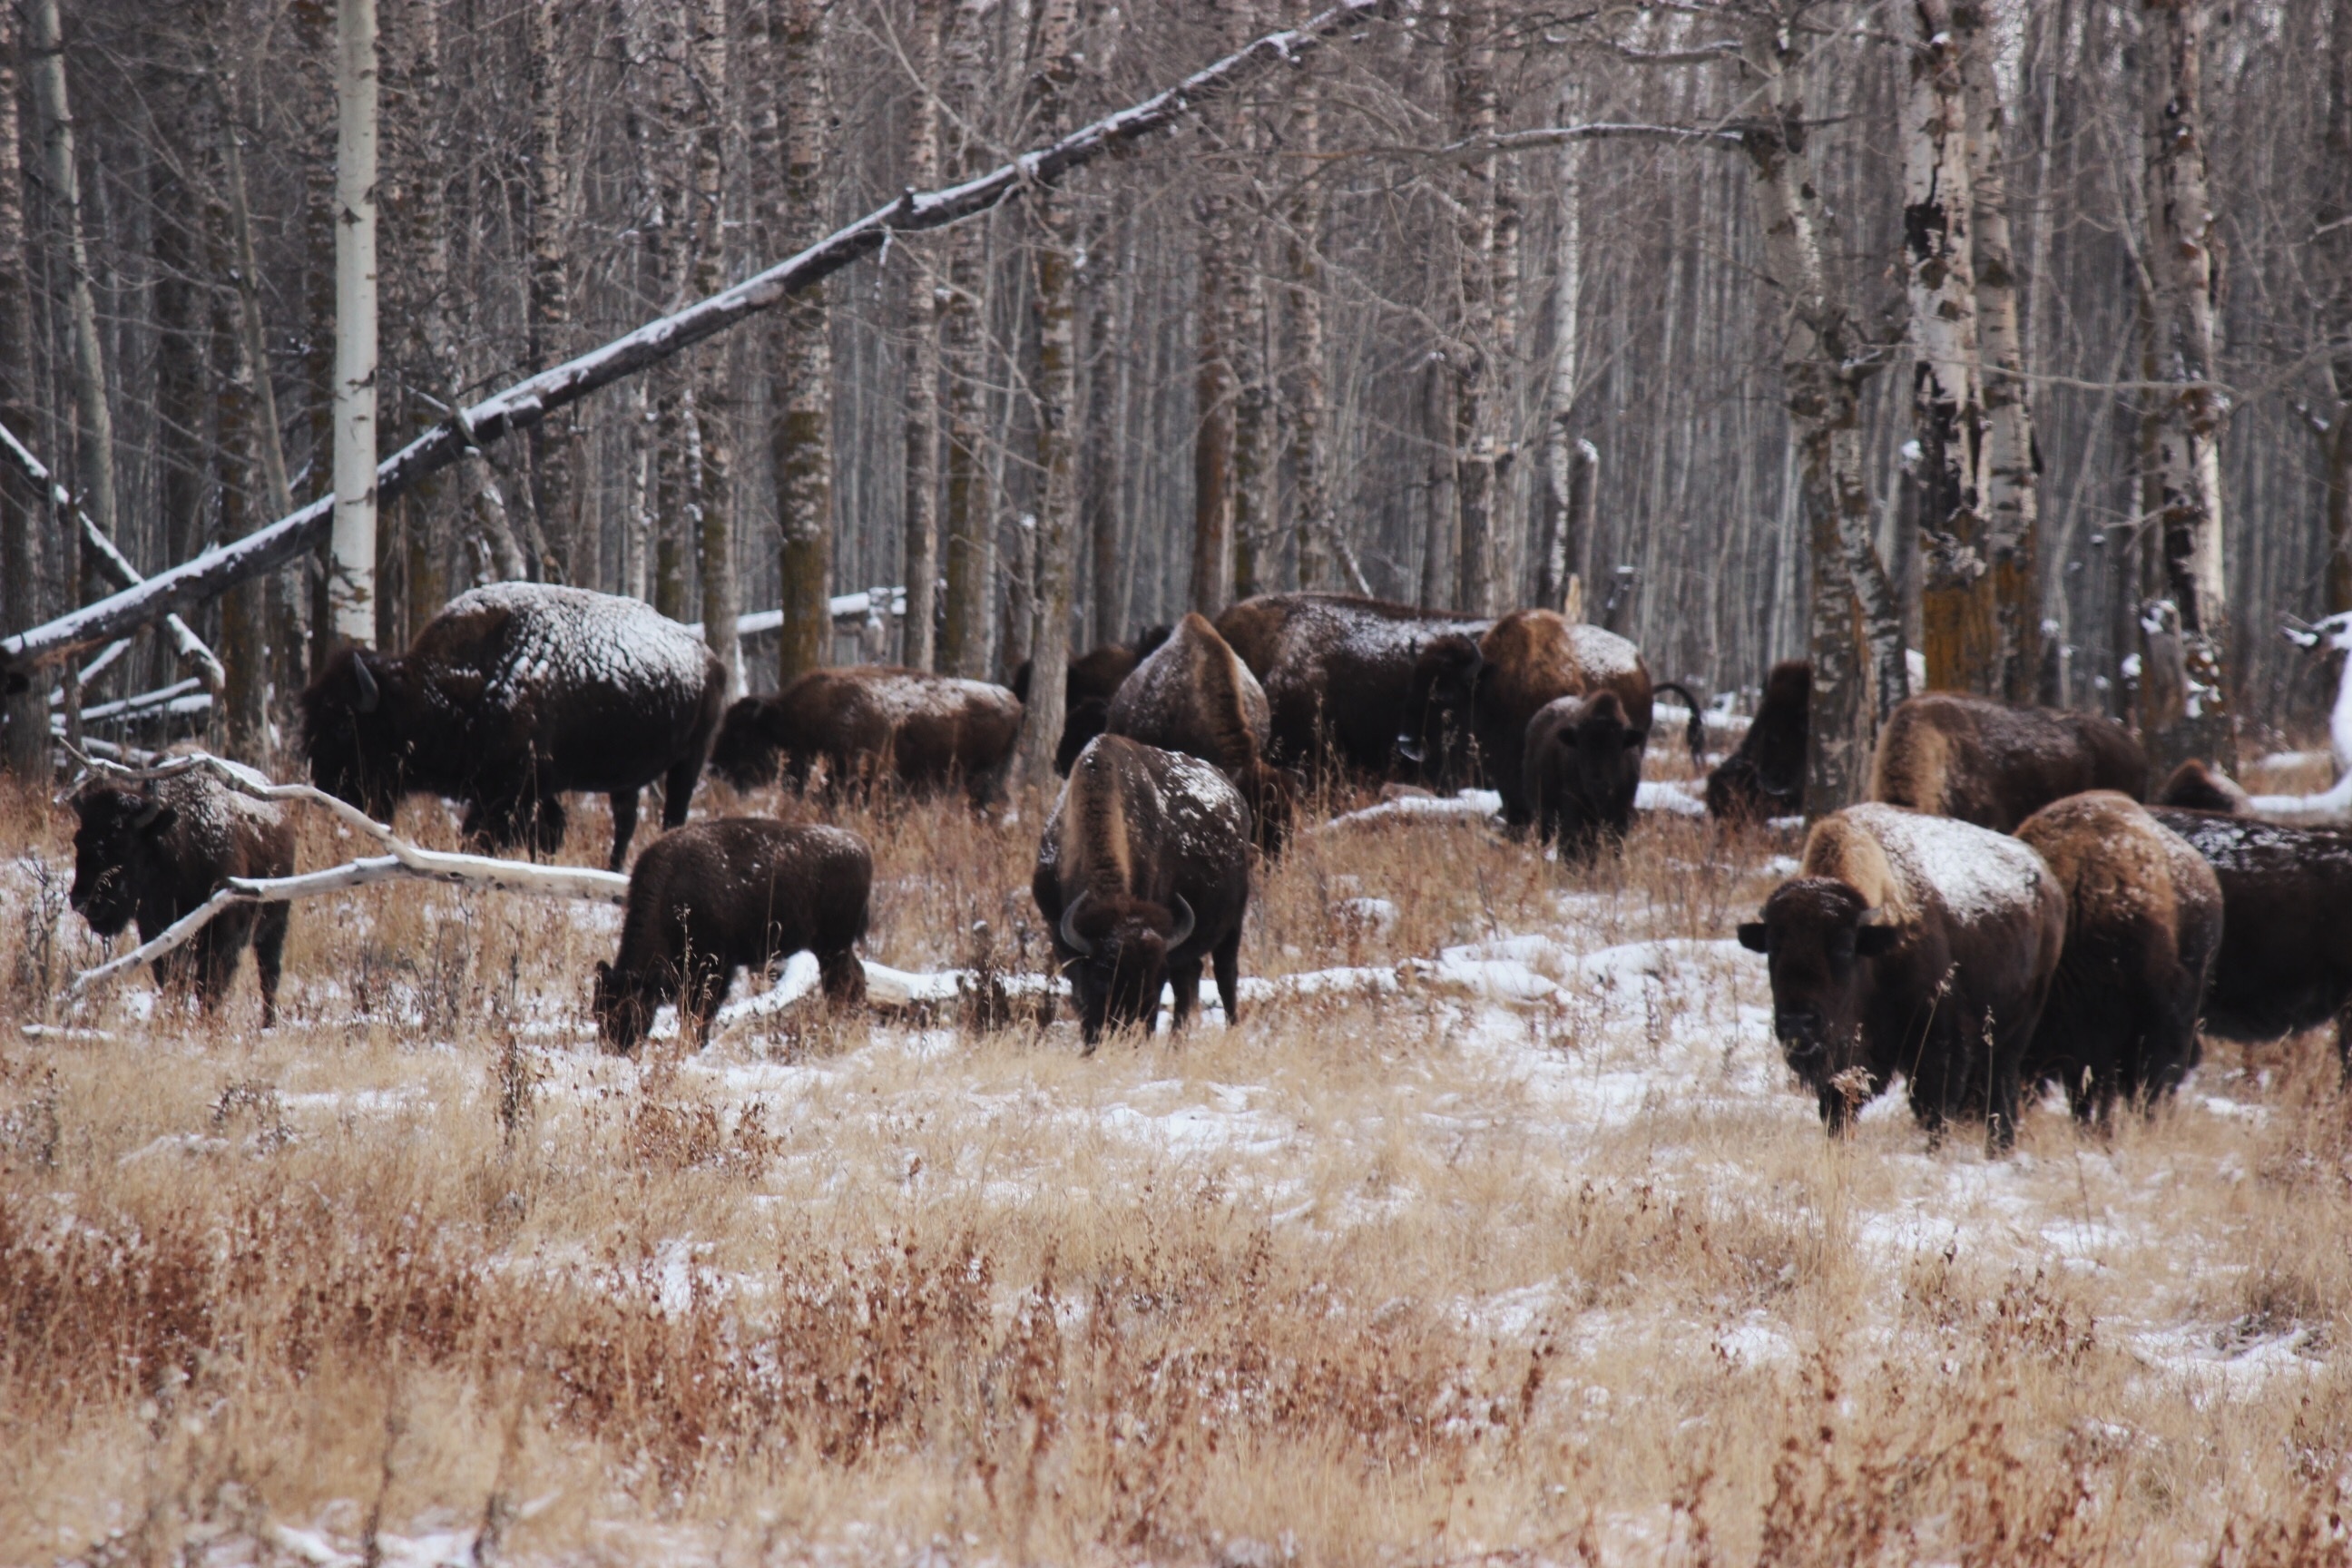
wildlife, herd, grazing, mammal, fauna, bison, elk, cattle like mammal